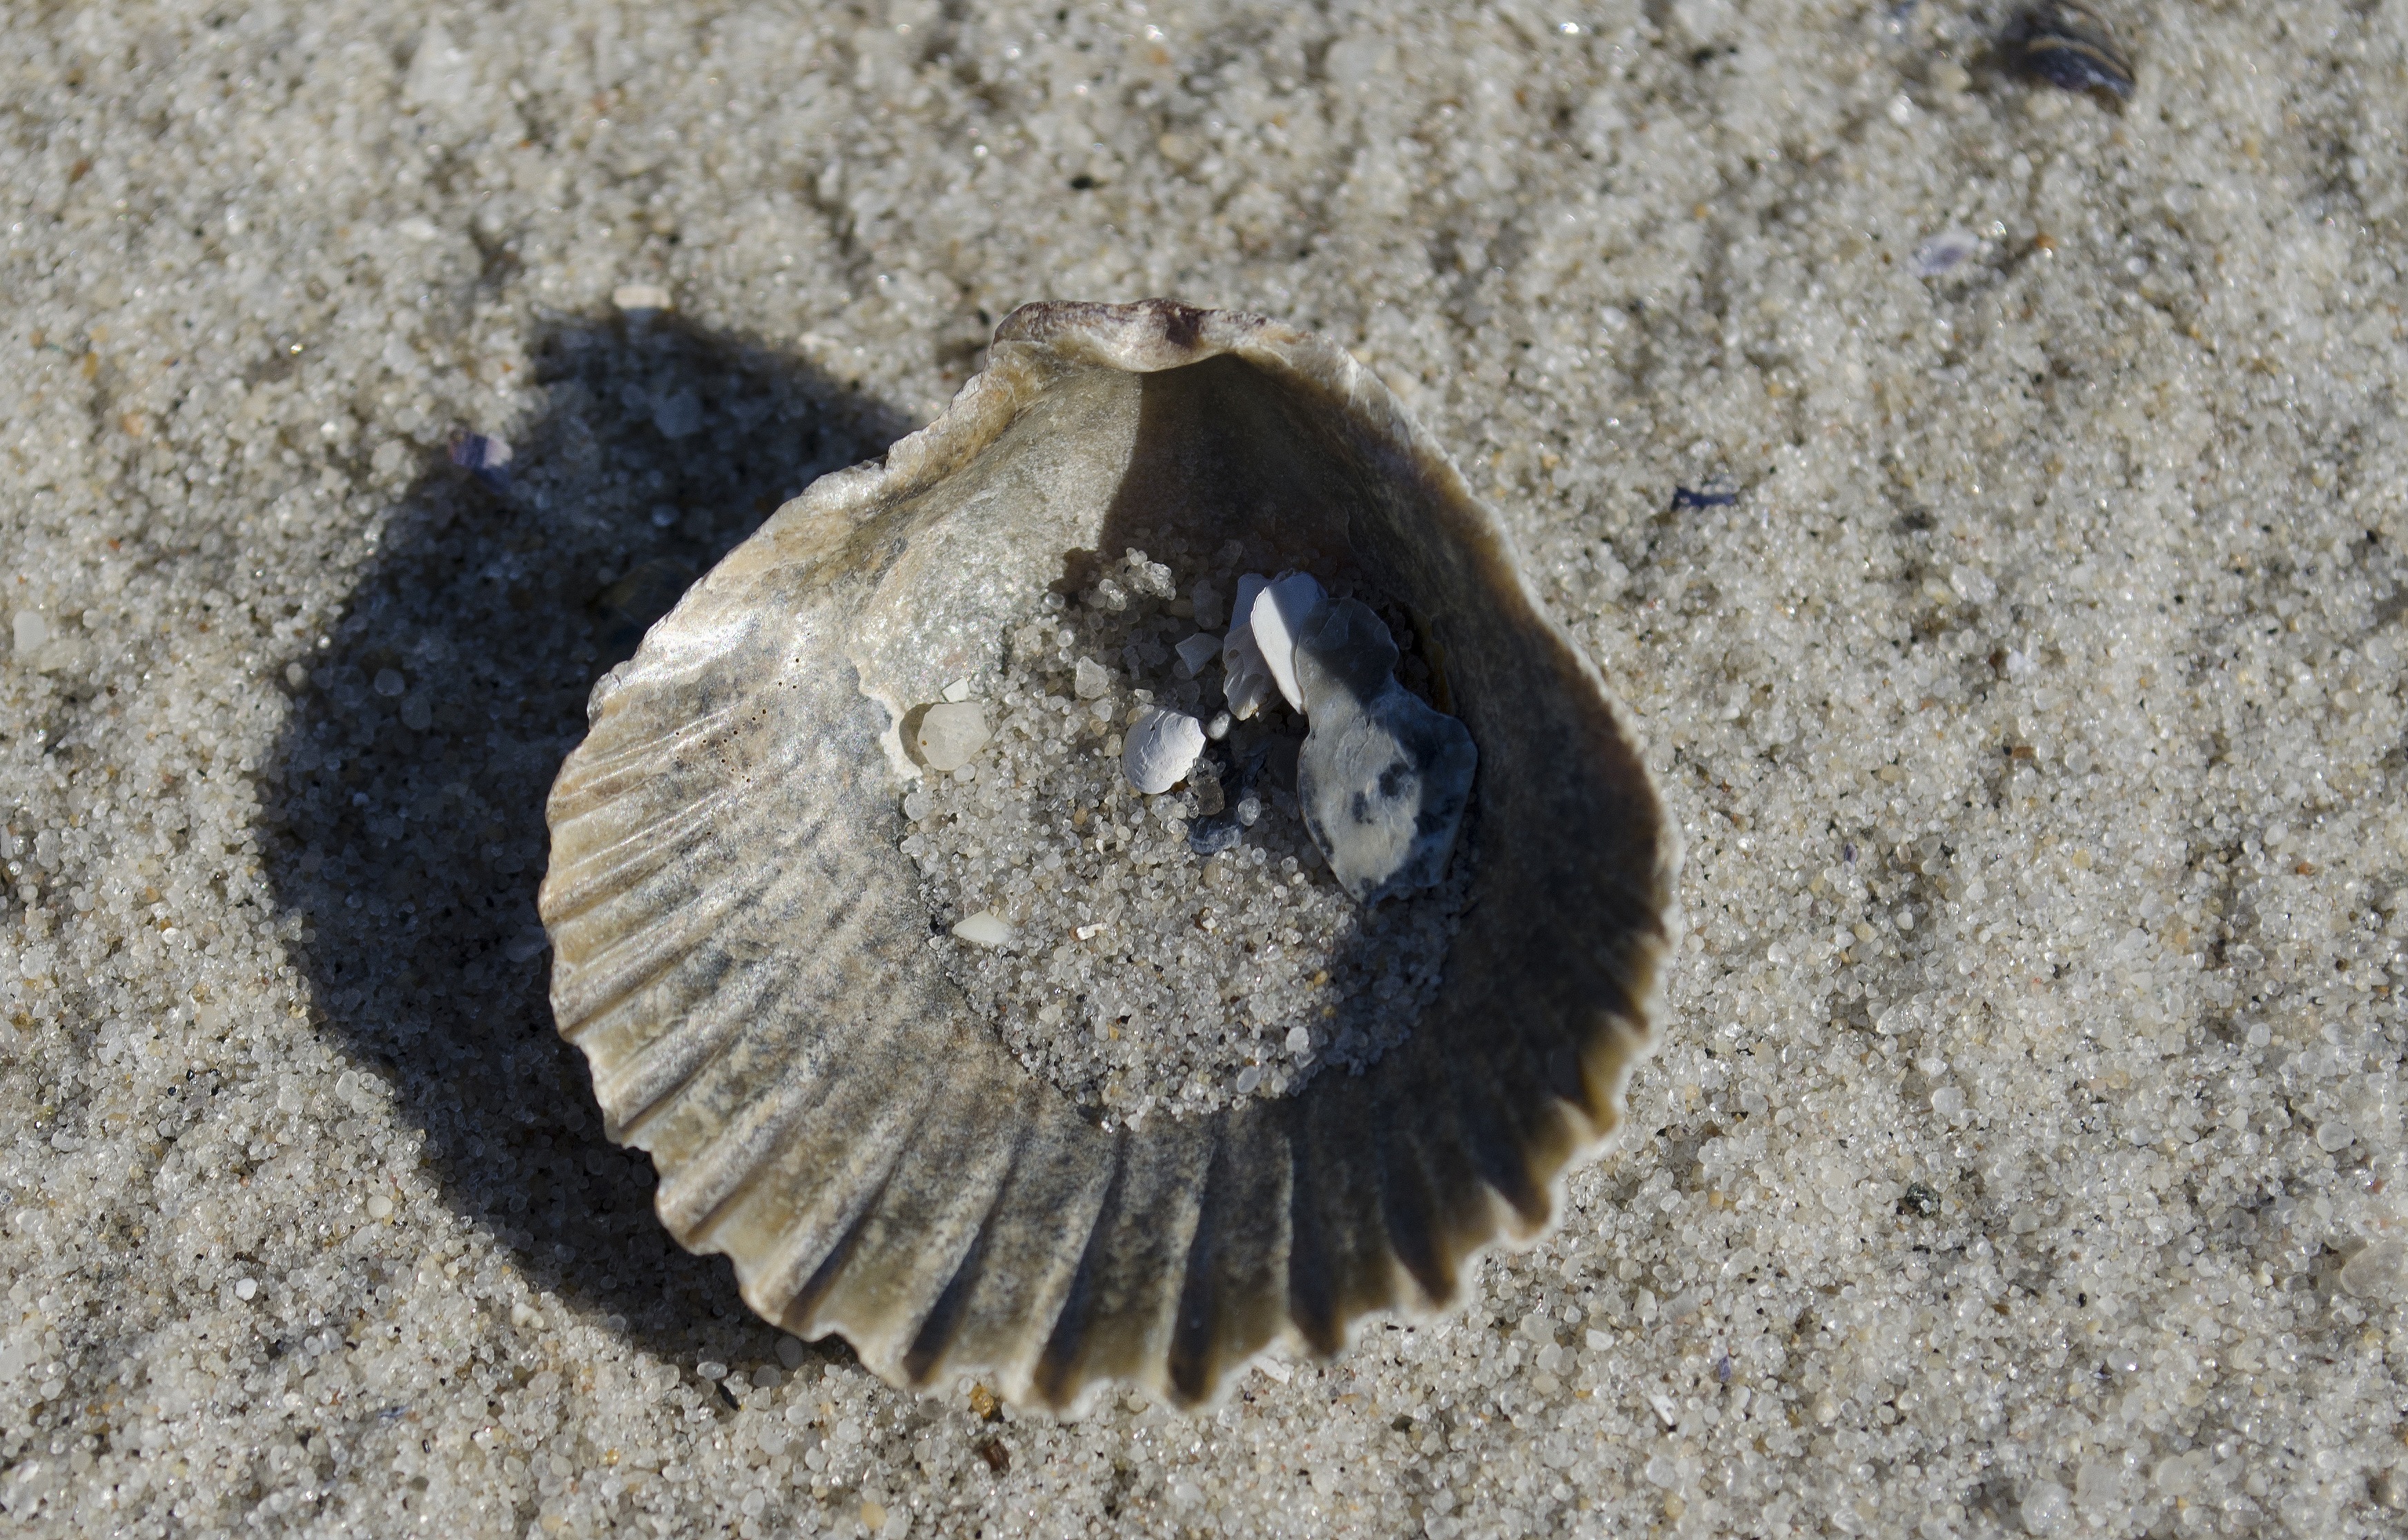
beach, coast, sand, ocean, texture, animal, summer, vacation, decoration, pattern, symbol, tropical, biology, dead, seashore, fauna, shell, invertebrate, seashell, mollusk, nautical, design, marine, hard, layer, shape, listen, freshwater, collector, protective, exoskeleton, marine biology, beach drift, beachcombers, picked up, ocean sound